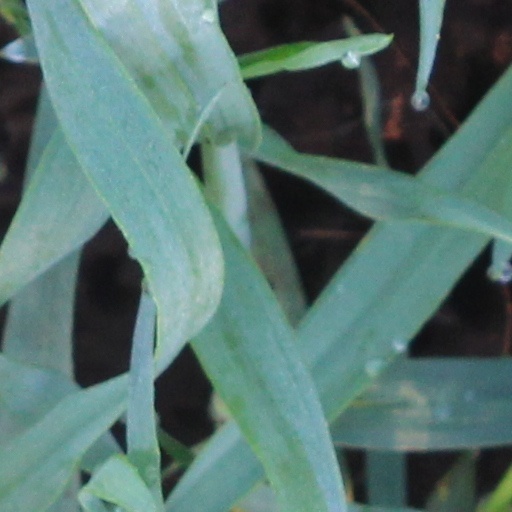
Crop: wheat